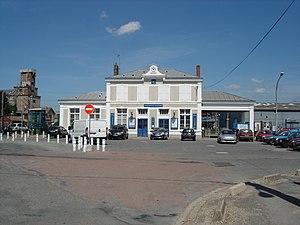
Gare de Montfort-l'Amaury - Méré (78)
Méré est une commune française située dans le département des Yvelines, en région Île-de-France.
La gare de Montfort-l'Amaury - Méré est une gare ferroviaire française de la ligne de Saint-Cyr à Surdon, située sur le territoire de la commune de Méré, à proximité de Montfort-l'Amaury, dans le département des Yvelines, en région Île-de-France.